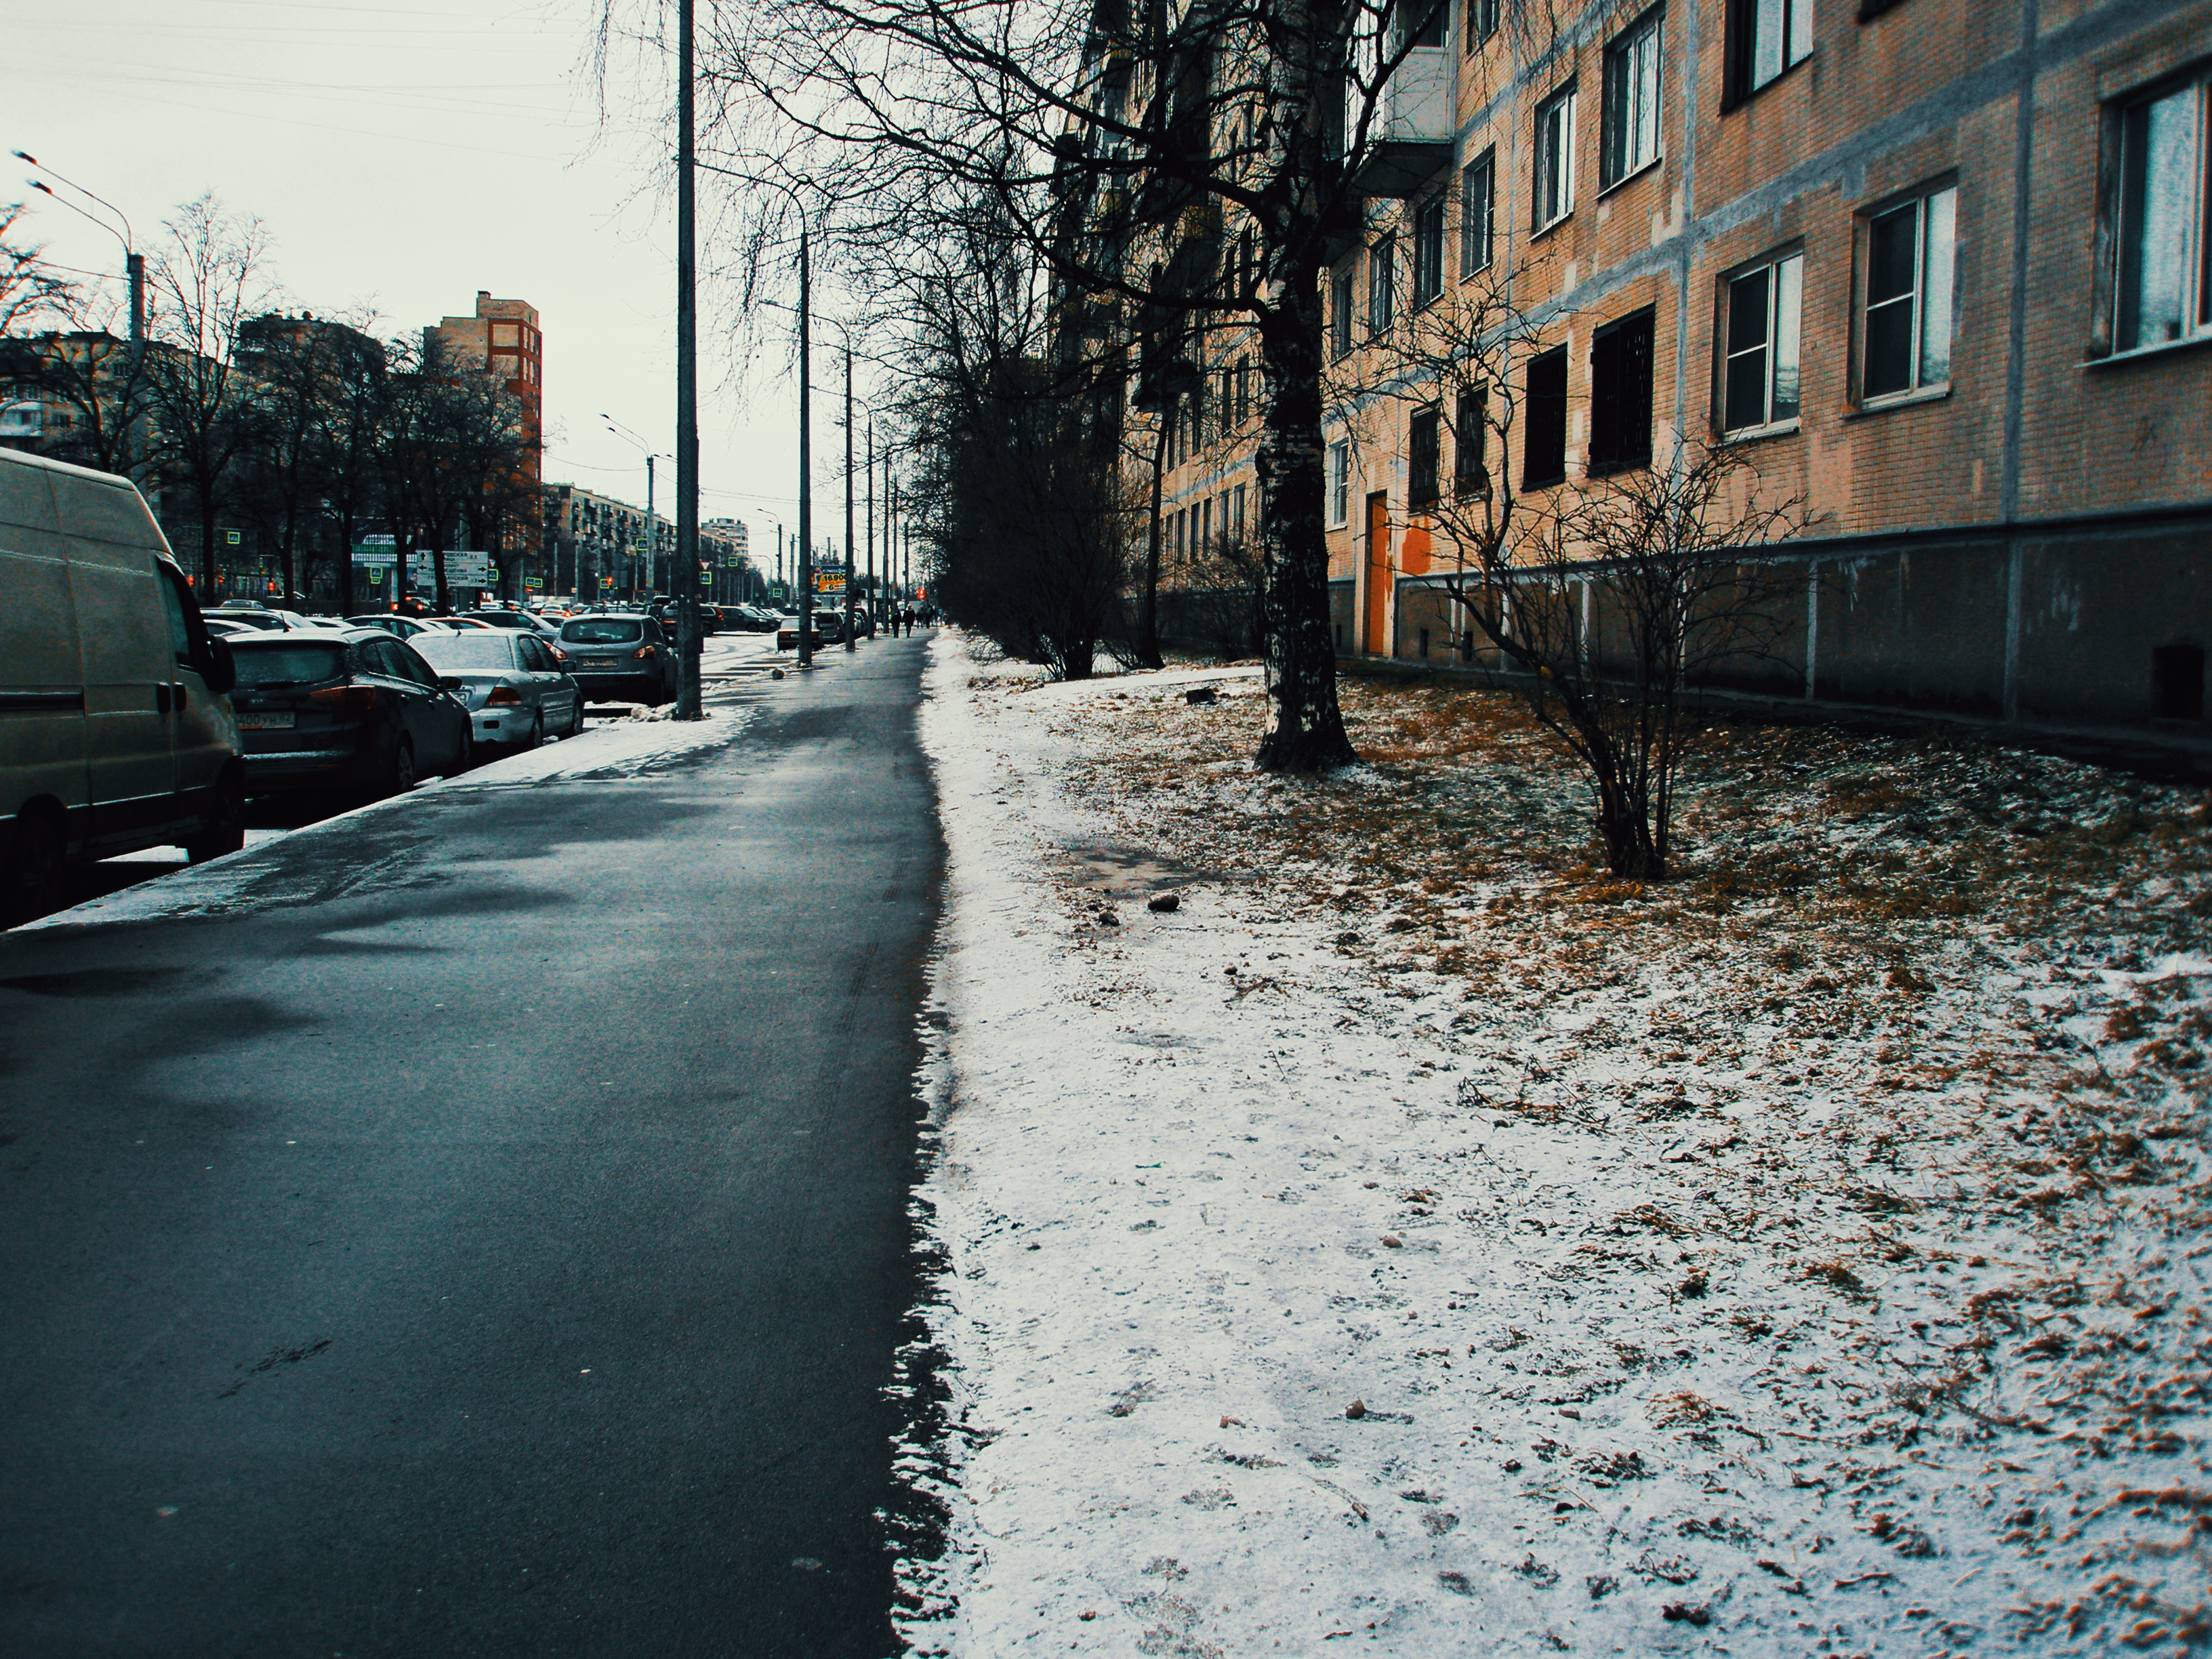
images, building, window, sky, road surface, infrastructure, asphalt, snow, tree, freezing, car, sunlight, neighbourhood, sidewalk, residential area, thoroughfare, road, Tints and shades, tire, city, alley, automotive lighting, suburb, winter, flooring, street, lane, shadow, cobblestone, frost, landscape, precipitation, house, parking, natural landscape, evening, monochrome, street light, downtown, monochrome photography, family car, brick, apartment, mixed use, night, pedestrian